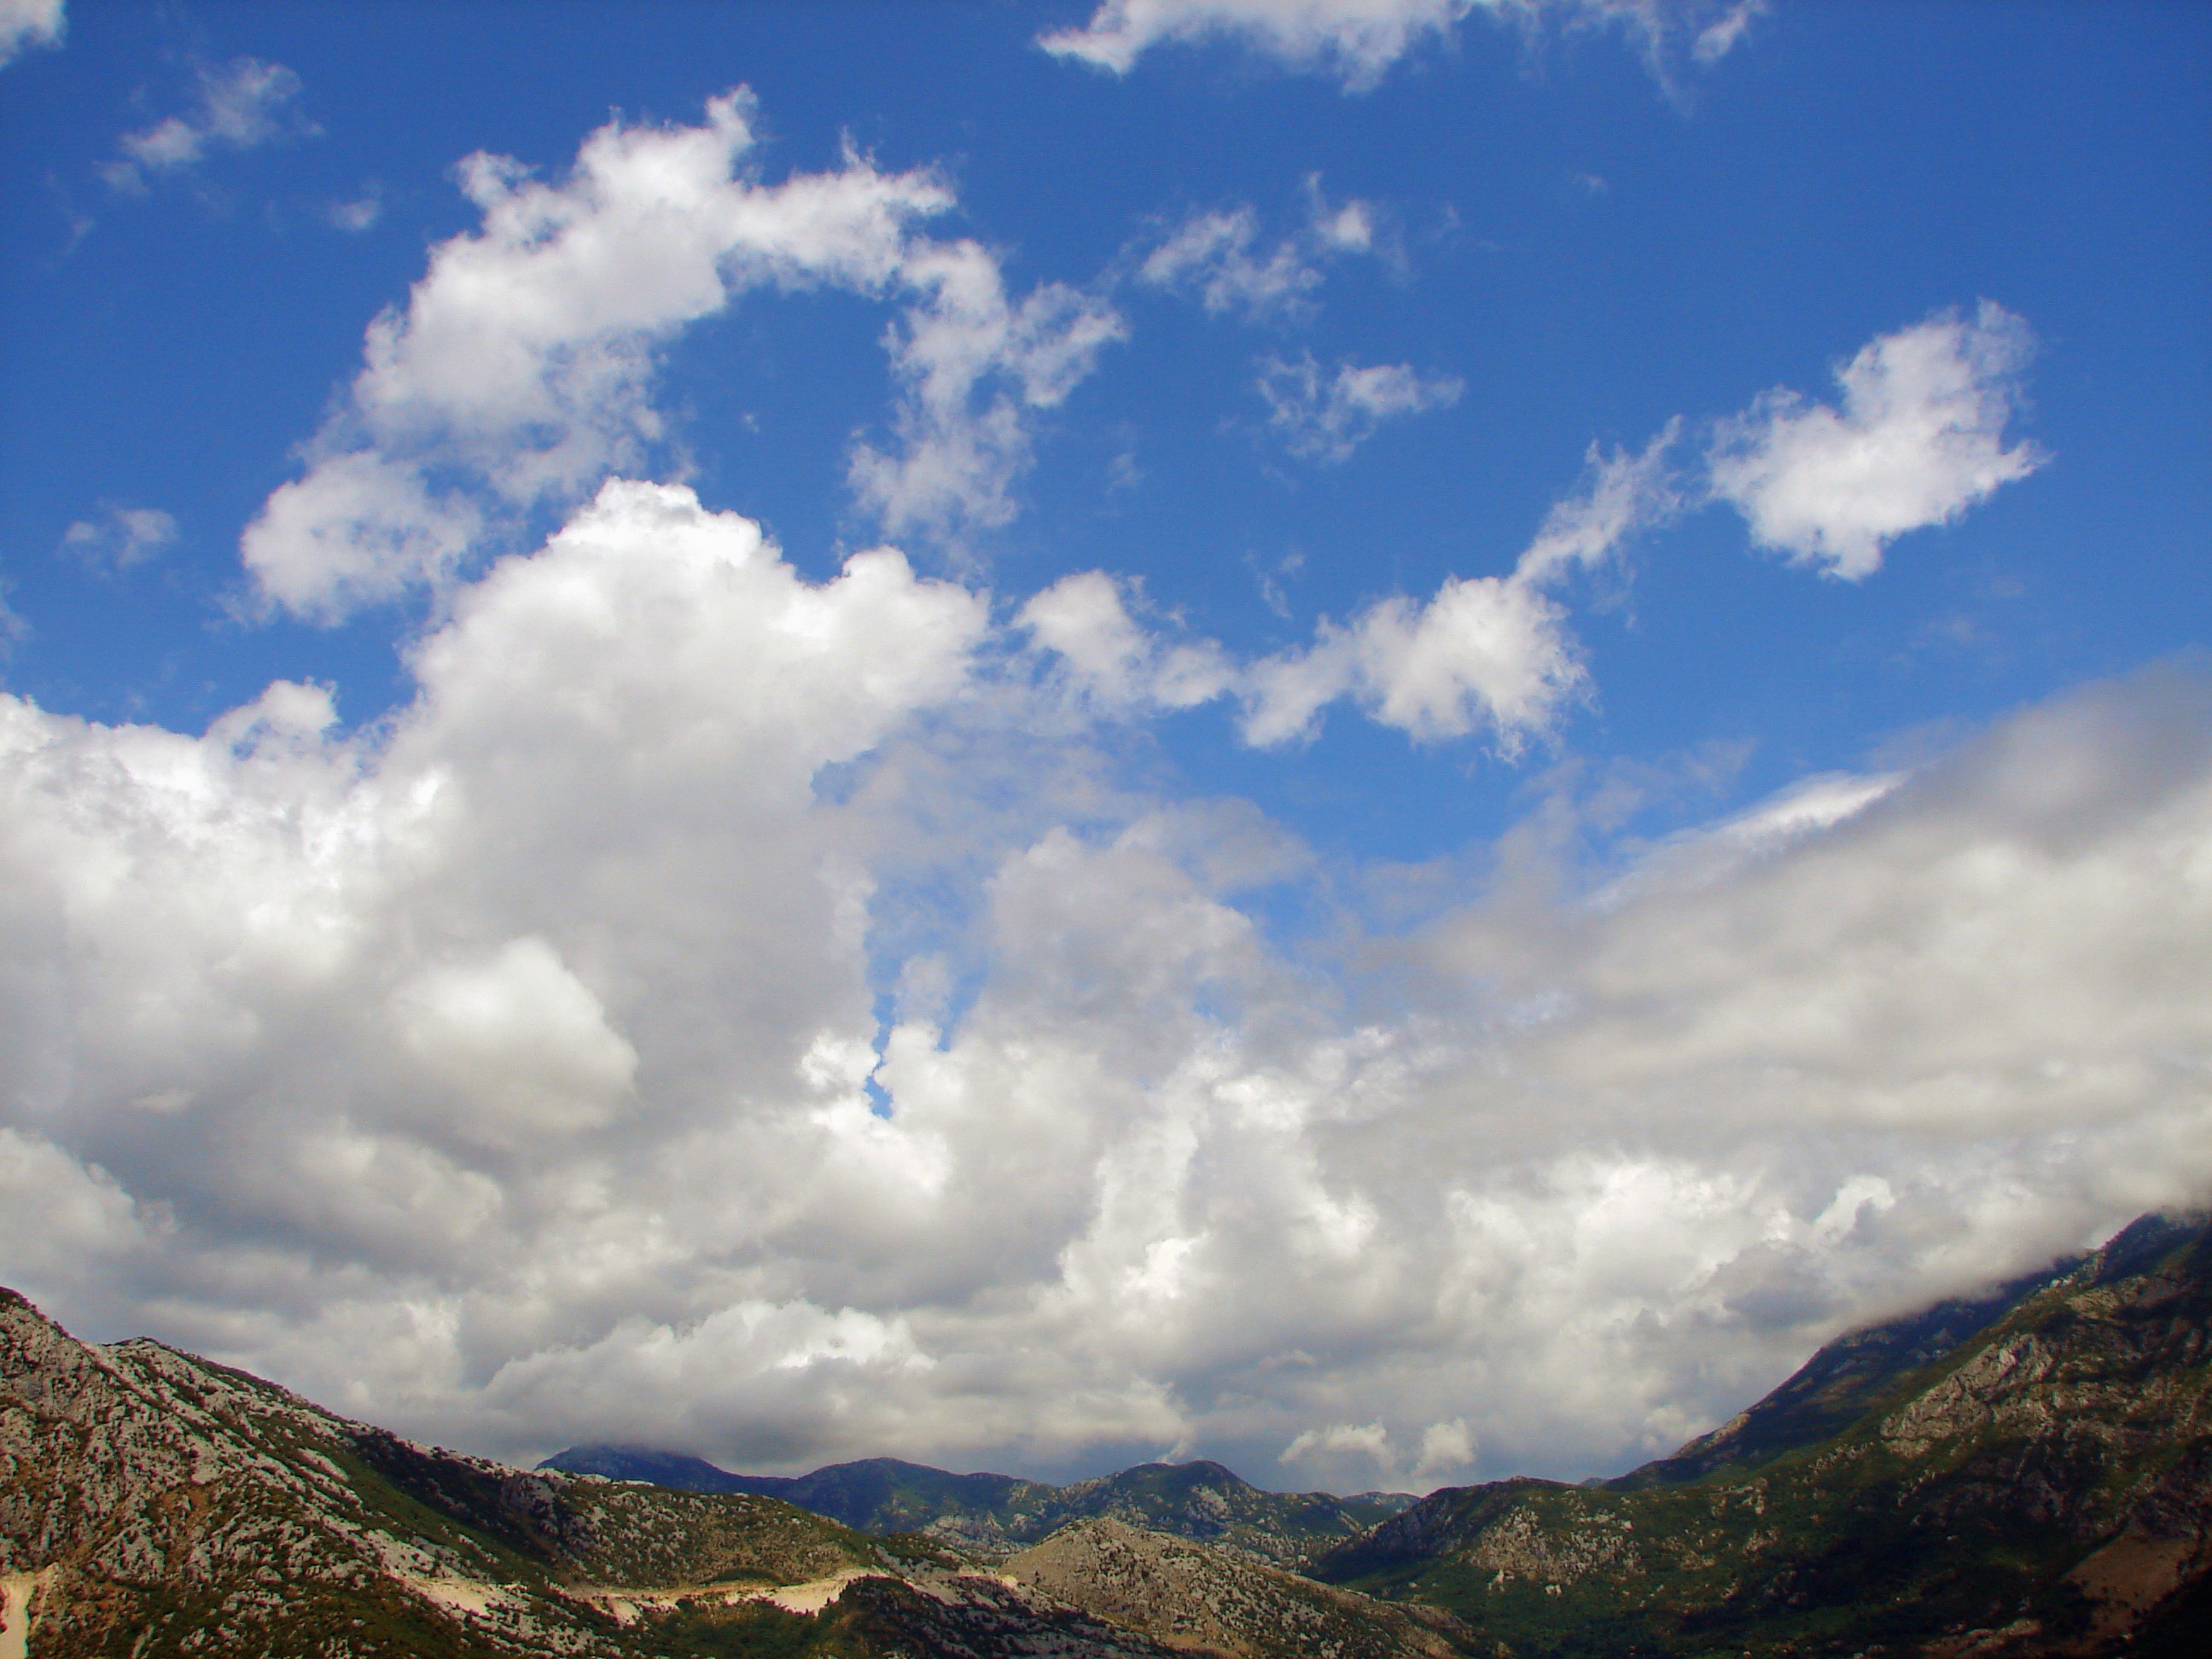
landscape, nature, horizon, mountain, cloud, sky, meadow, hill, mountain range, tranquil, scenery, cumulus, blue, clouds, background, plateau, surreal, beautiful, meteorological phenomenon, mountainous landforms